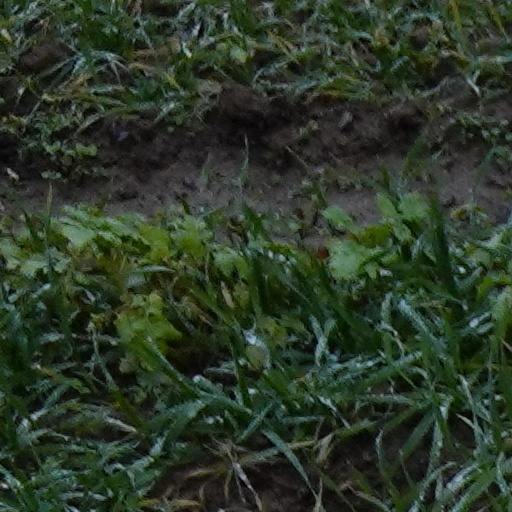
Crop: wheat